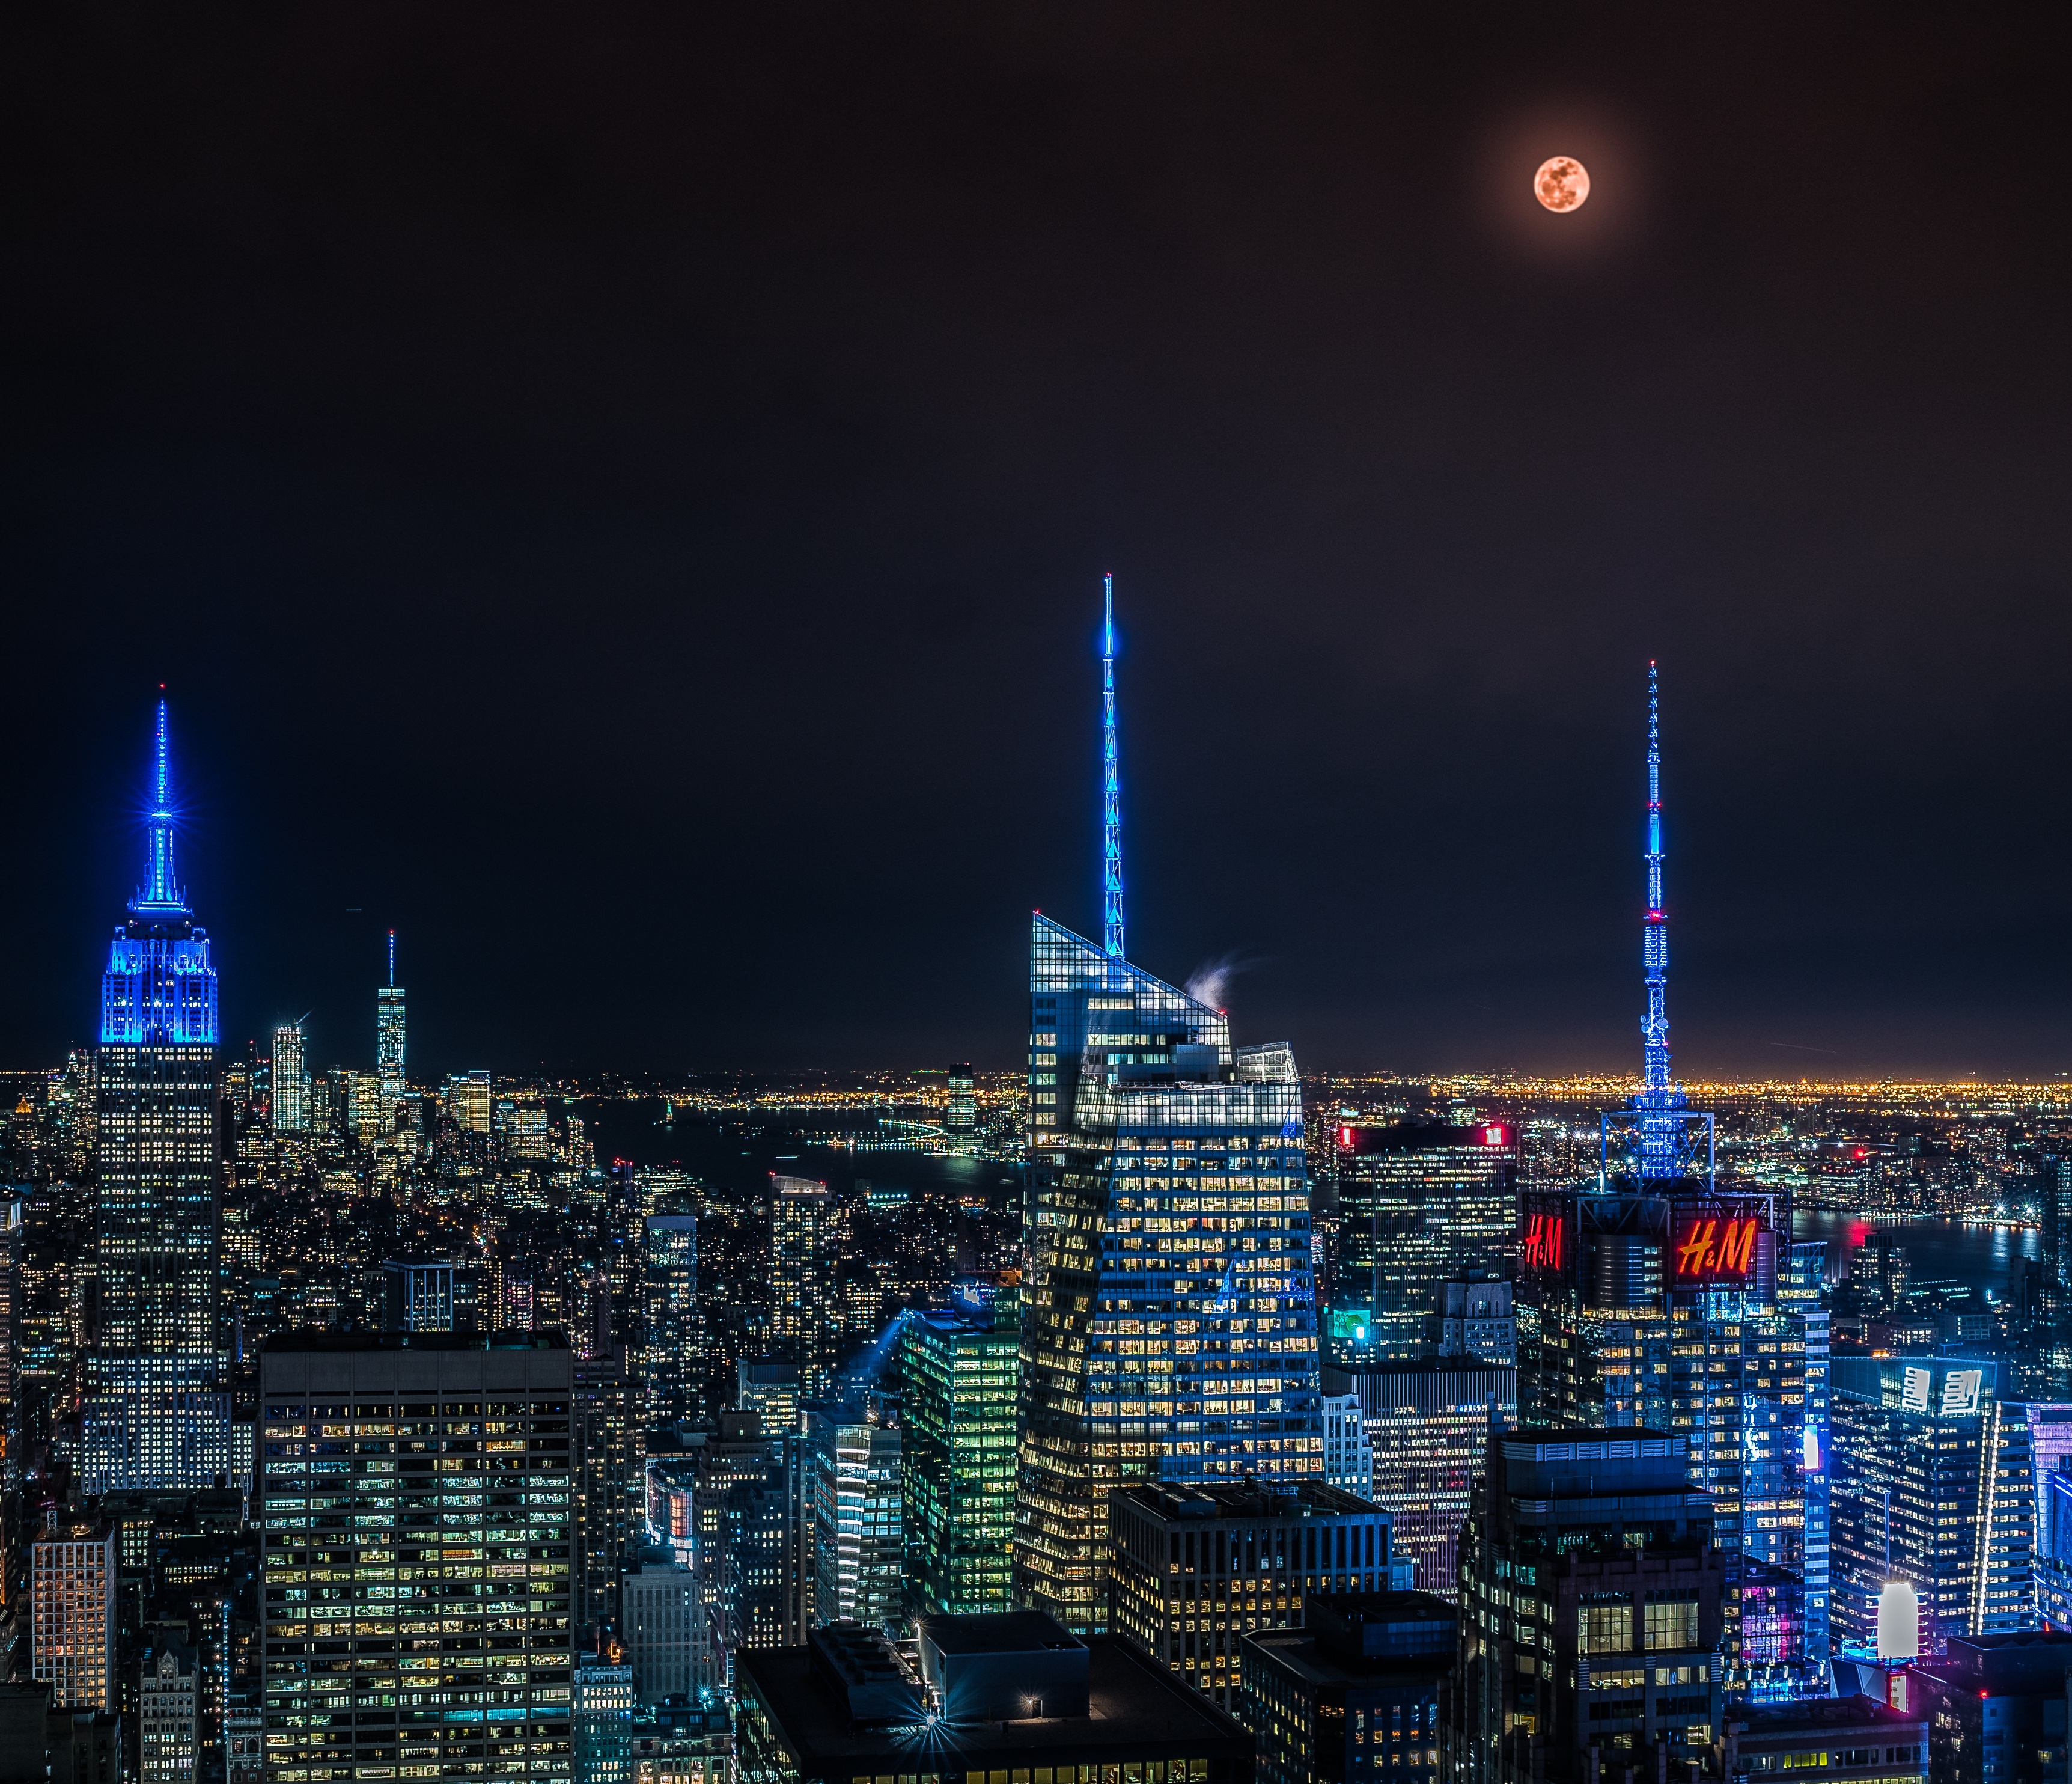
horizon, skyline, night, city, skyscraper, cityscape, downtown, dusk, evening, reflection, landmark, darkness, metropolis, urban area, geographical feature, human settlement, atmosphere of earth, metropolitan area